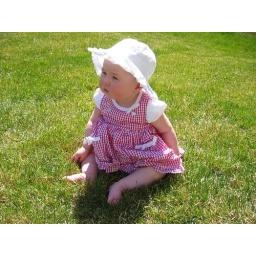
This red dress is from her great grandma. Dan's grandma Sally sent it to her in the mail for Easter.